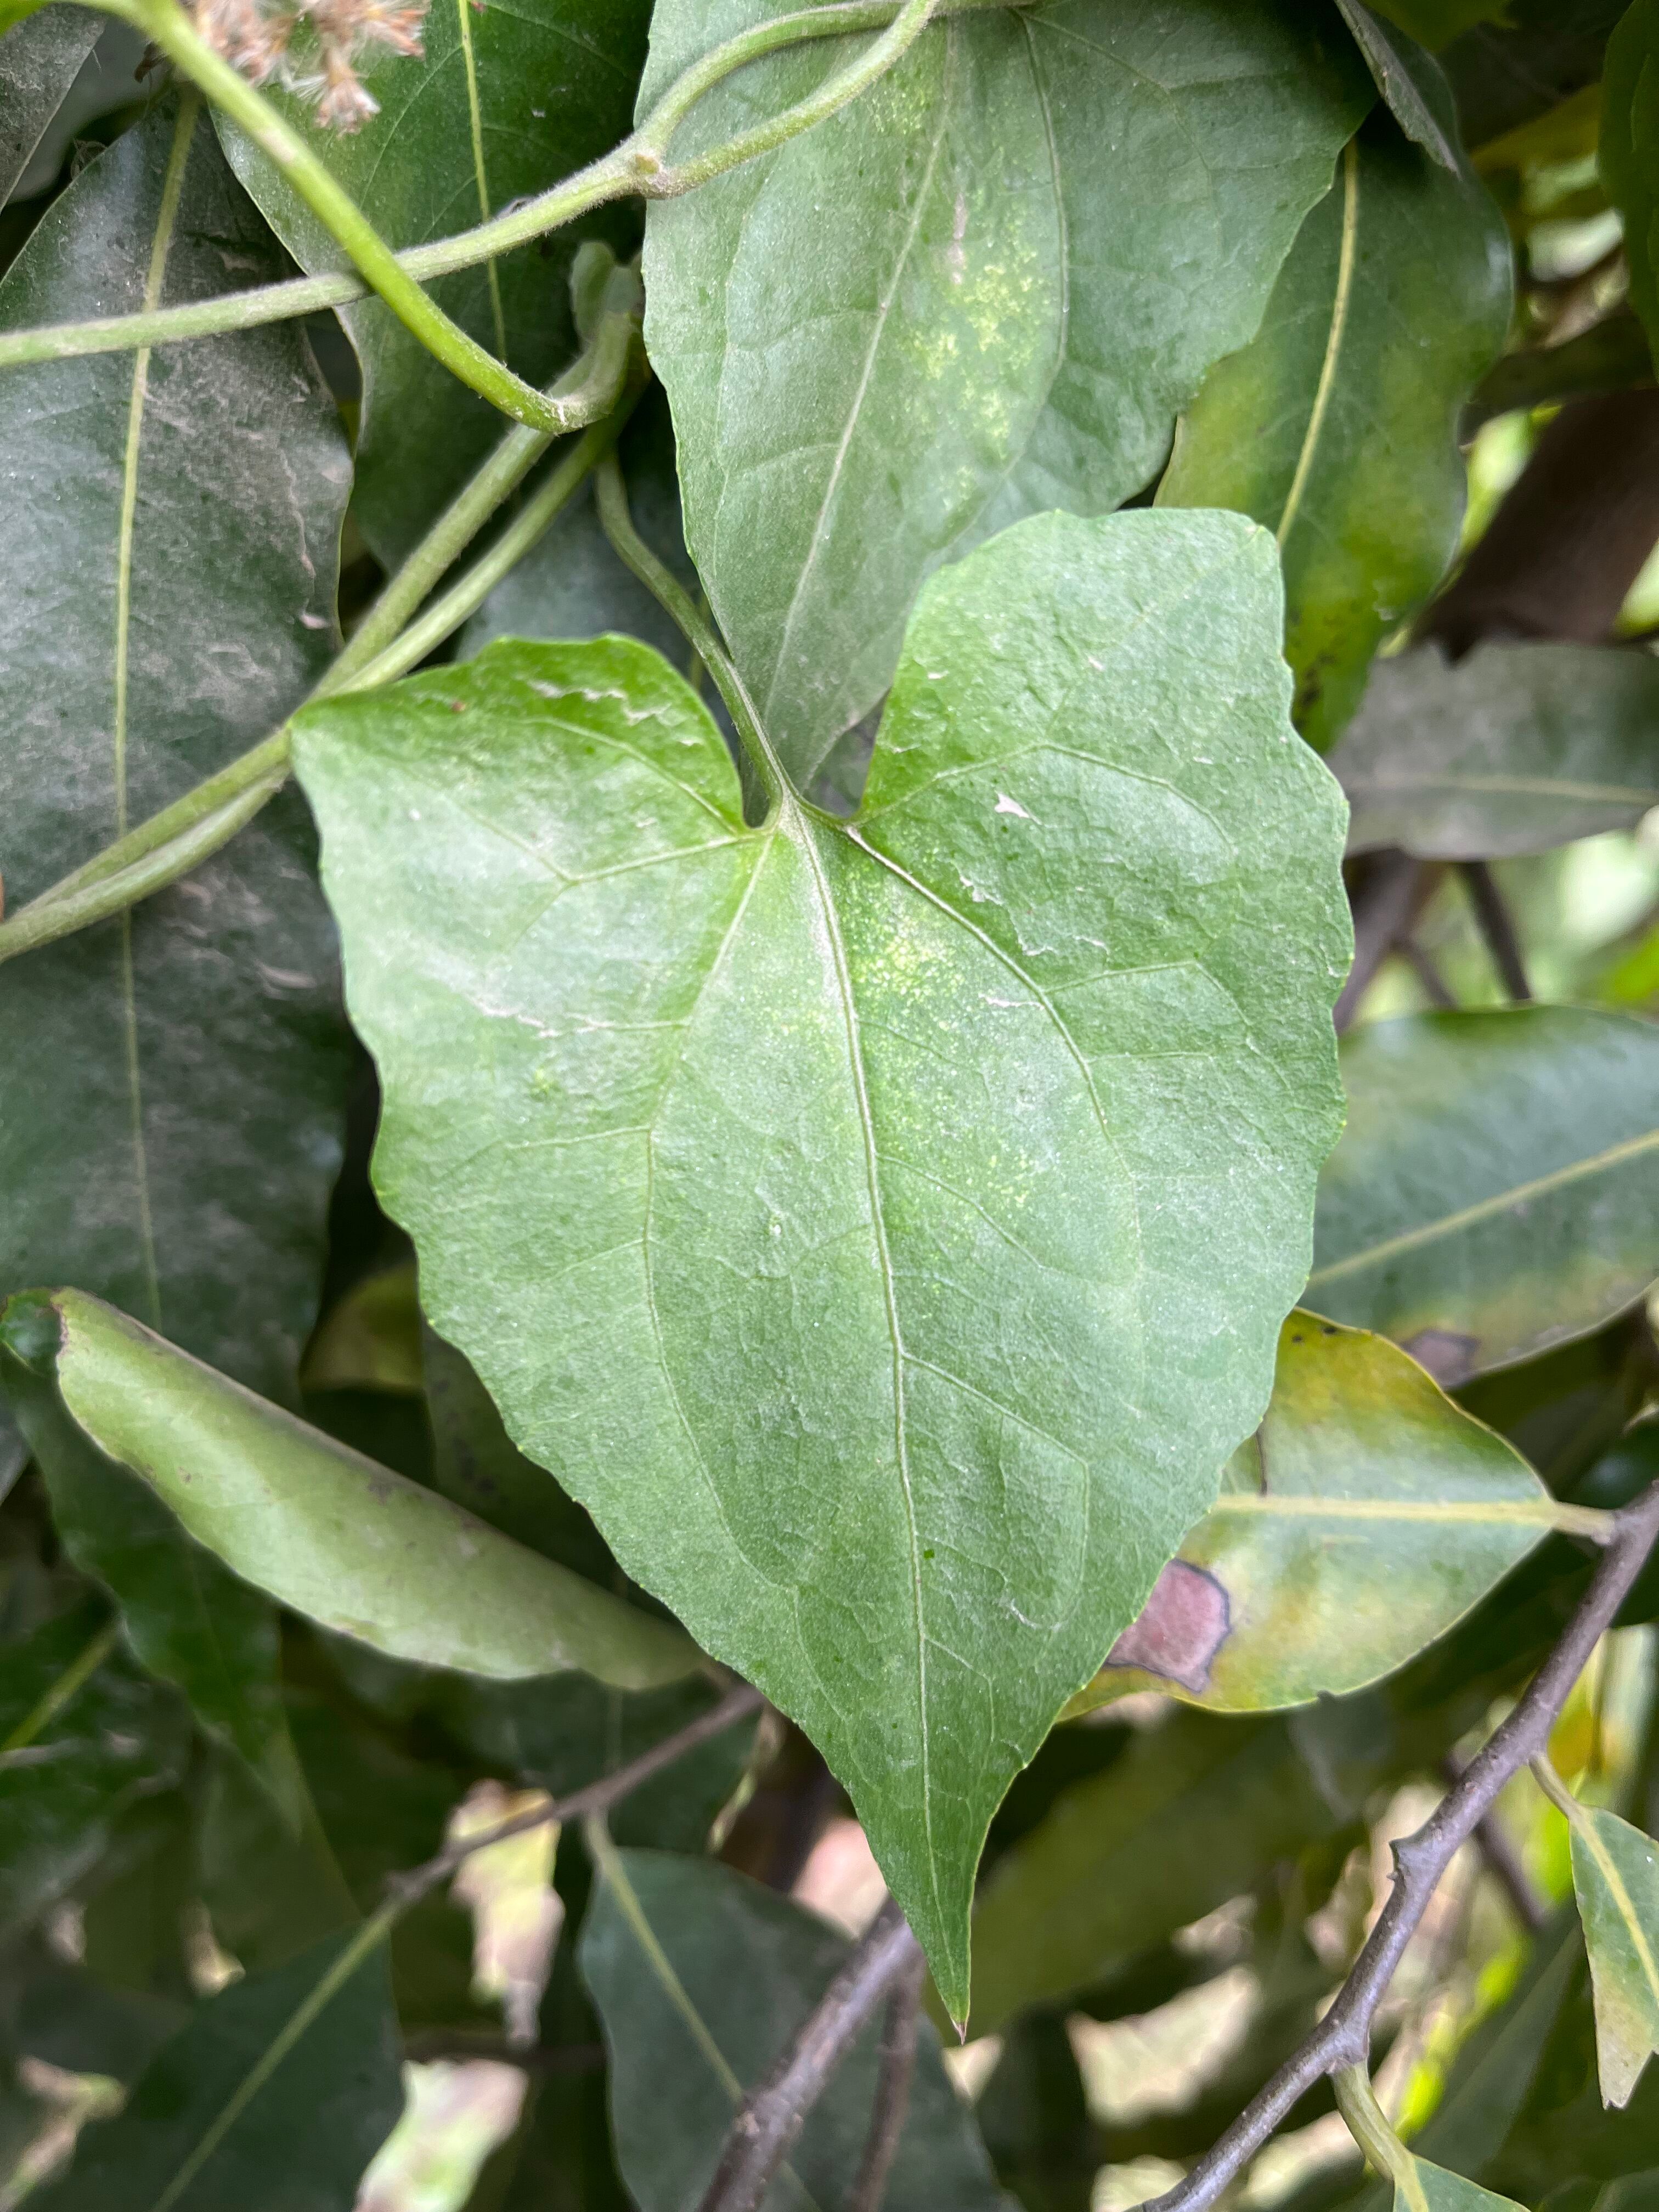
Plant species: mikania-micrantha